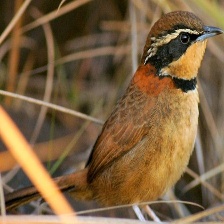
Species: COLLARED CRESCENTCHEST
Scientific name: MELANOPAREIA TORQUATA